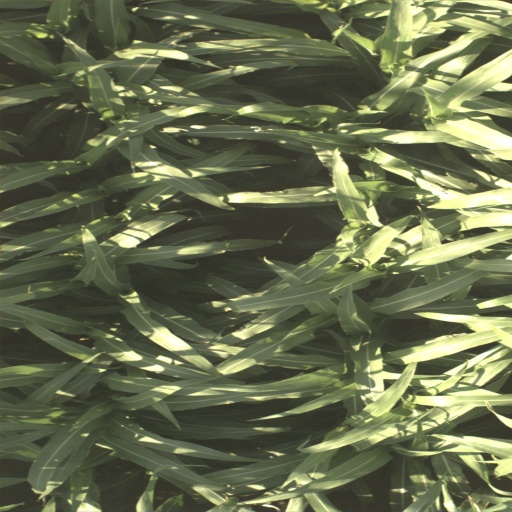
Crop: sorghum